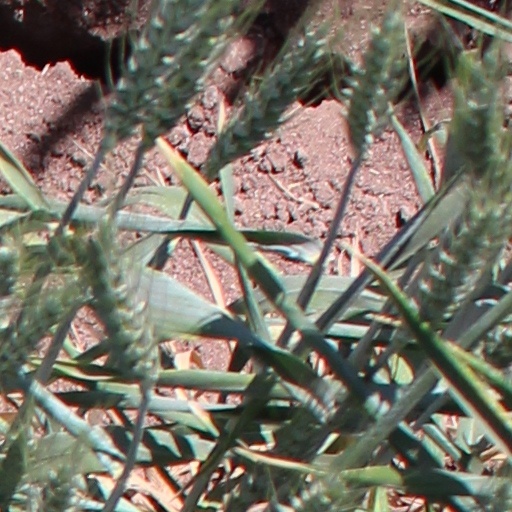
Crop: wheat